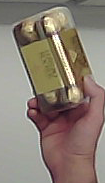
Product: rocher_chocolate